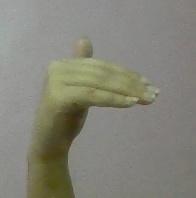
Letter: khaa